American Veterans Disabled for Life Memorial

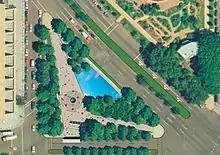
Original design proposal for the American Veterans Disabled for Life Memorial.

Vergason's initial design underwent changes before being submitted to the CFA for approval. It now consisted of five elements. The first was the fountain. Intended to be the center of the memorial, it was still located near the southwestern corner of the site. But instead of a pentagonal shape, the fountain was now a circular granite basin which contained both water and an eternal flame. The flame was about high, and was designed to gout higher during times of war or national emergency. A circular area around the fountain was paved with specially colored stones to emphasize its centrality to the site. The second element was the stone walls and trees. The white, marble-faced stone walls were now called the "Walls of Loss", and Vergason intended for them to be inscribed with stories from disabled veterans documenting how they were wounded, their reactions to their disabilities, and the way they felt society treated them. Circular openings in the stone walls helped maintain a sense of openness (as opposed to being walled in). The west and south sides of the site continued to be lined with trees, but the stone walls no longer connected with the paved area around the fountain. The stone walls were also no longer continuous, so as not to create the sense that the memorial was walled off from the surrounding area. The third element was the triangular reflecting pool, which extended south and east from the fountain, with trees at the north end emerging from the water at seemingly random points. An opening in the grove on the northeast portion of the site still permitted views of the U.S. Capitol. The fourth element was the glass walls. These were moved inward, away from the stone walls, to form trapezoidal paved areas that formed paths guiding the visitor between the various groves of trees. These trapezoidal, paved areas were oriented toward the north, or main, entrance to the memorial. They also created partial walls forcing visitors to use one of the memorial's three entrances. (In addition to the memorial's primary entrance on the north end, entrances existed in the southeast and southwest corners.) The glass walls were now called the "Walls of Light". Vergason intended for these walls to be more uplifting, and to be inscribed with quotes about democracy, honor, sacrifice service, duty, and patriotism. The fifth element consisted of the masses of trees around the site. Nearly the entire site would be paved with grey granite, and grey granite benches would be placed in strategic locations to force visitors to view the Capitol and fountain from the best angles. The memorial also had a flagpole, and Vergason intended for "works of art" to be placed around the memorial site (although the nature of these artworks had yet to be determined).